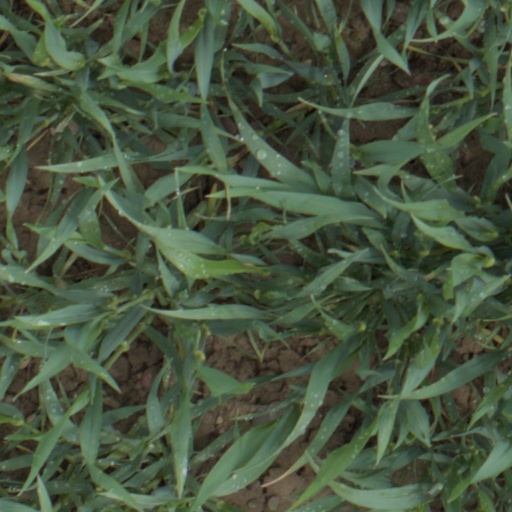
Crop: wheat